A Separate Creation

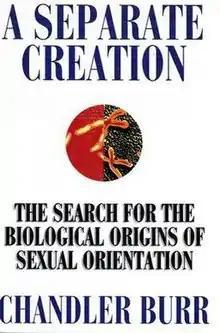
Cover of the first edition

A Separate Creation: The Search for the Biological Origins of Sexual Orientation, also published with the subtitle How Biology Makes Us Gay, is a 1996 book about the development of sexual orientation by the journalist Chandler Burr. It received mainly positive reviews, commending it as a useful discussion of scientific research on sexual orientation and the politics surrounding the issue.